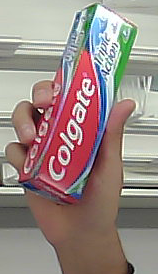
Product: colgate_toothpaste